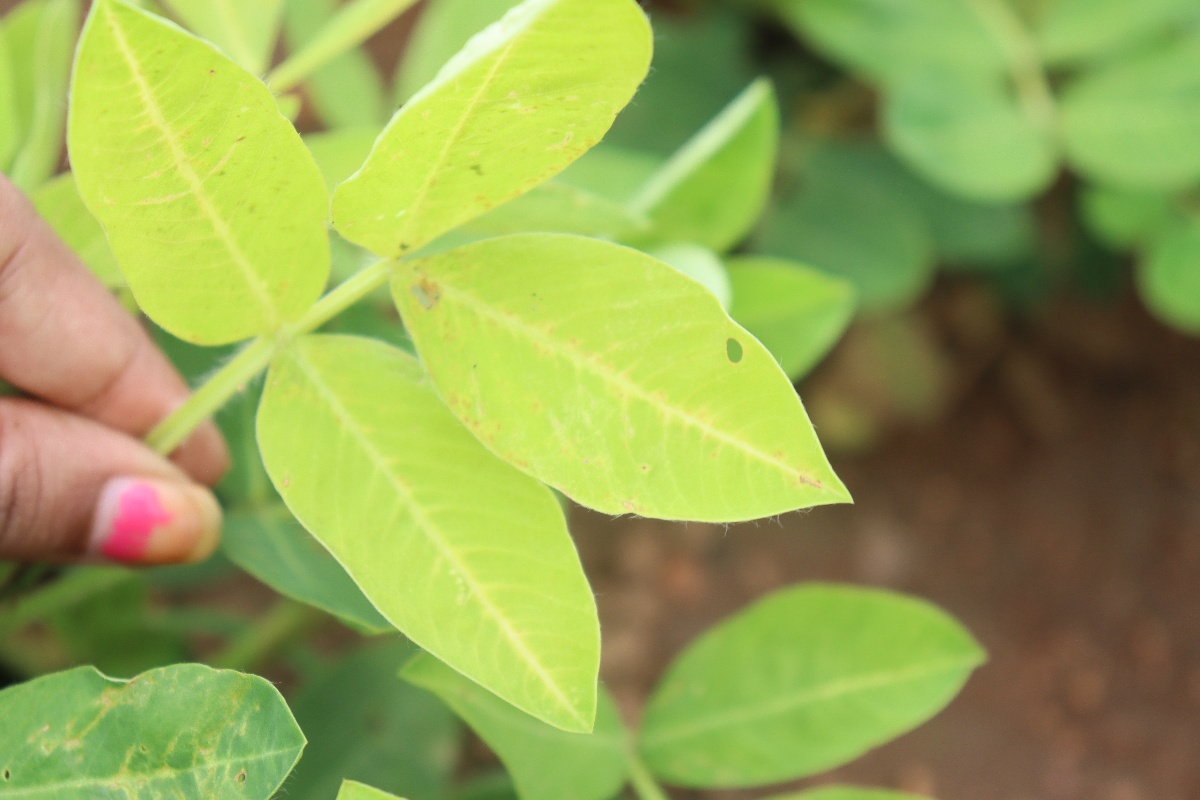
Label: nutrition deficiency